Bill Ordway

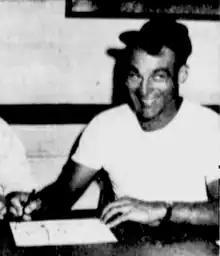

Allan William Ordway (May 8, 1917 – September 7, 1999) was an American gridiron football player and coach of football, basketball, and baseball. He served as the head football coach at Jamestown College—now known as the University of Jamestown—in Jamestown, North Dakota from 1949 to 1950 seasons, compiling a record of 5–11.